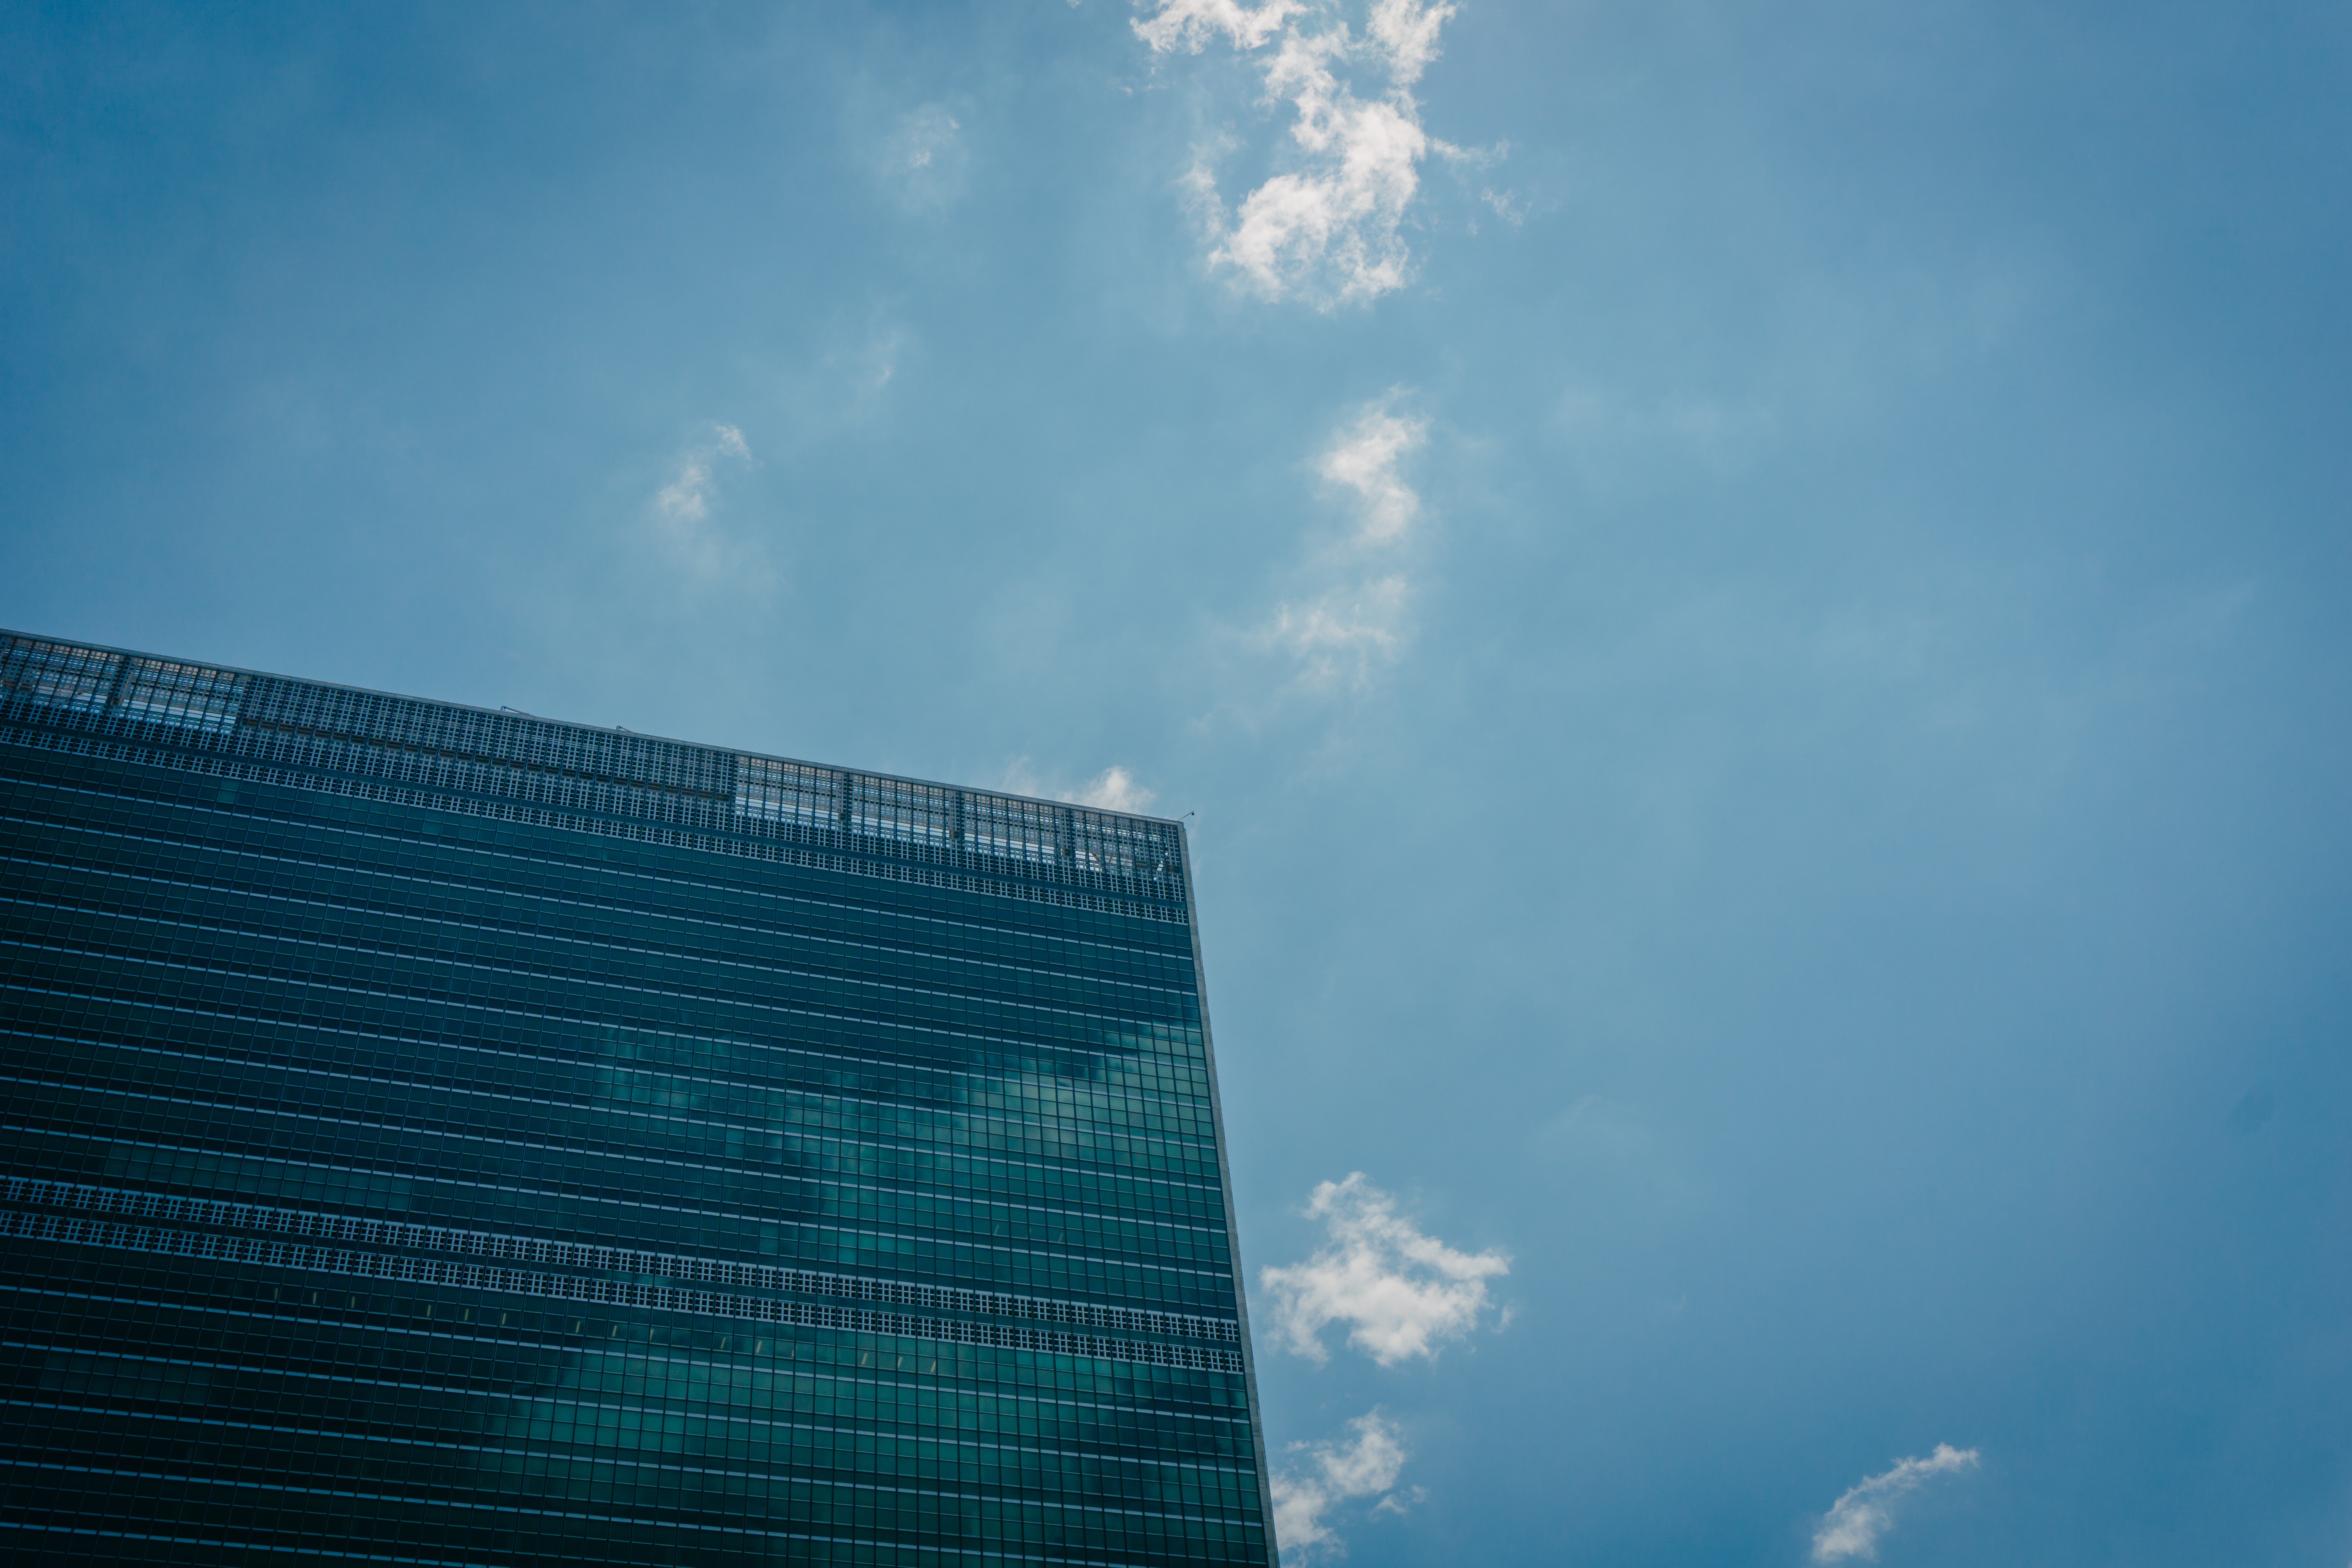
horizon, cloud, architecture, sky, skyline, sunlight, atmosphere, skyscraper, dusk, daytime, line, reflection, facade, blue, tower block, shape, meteorological phenomenon, urban area, atmosphere of earth